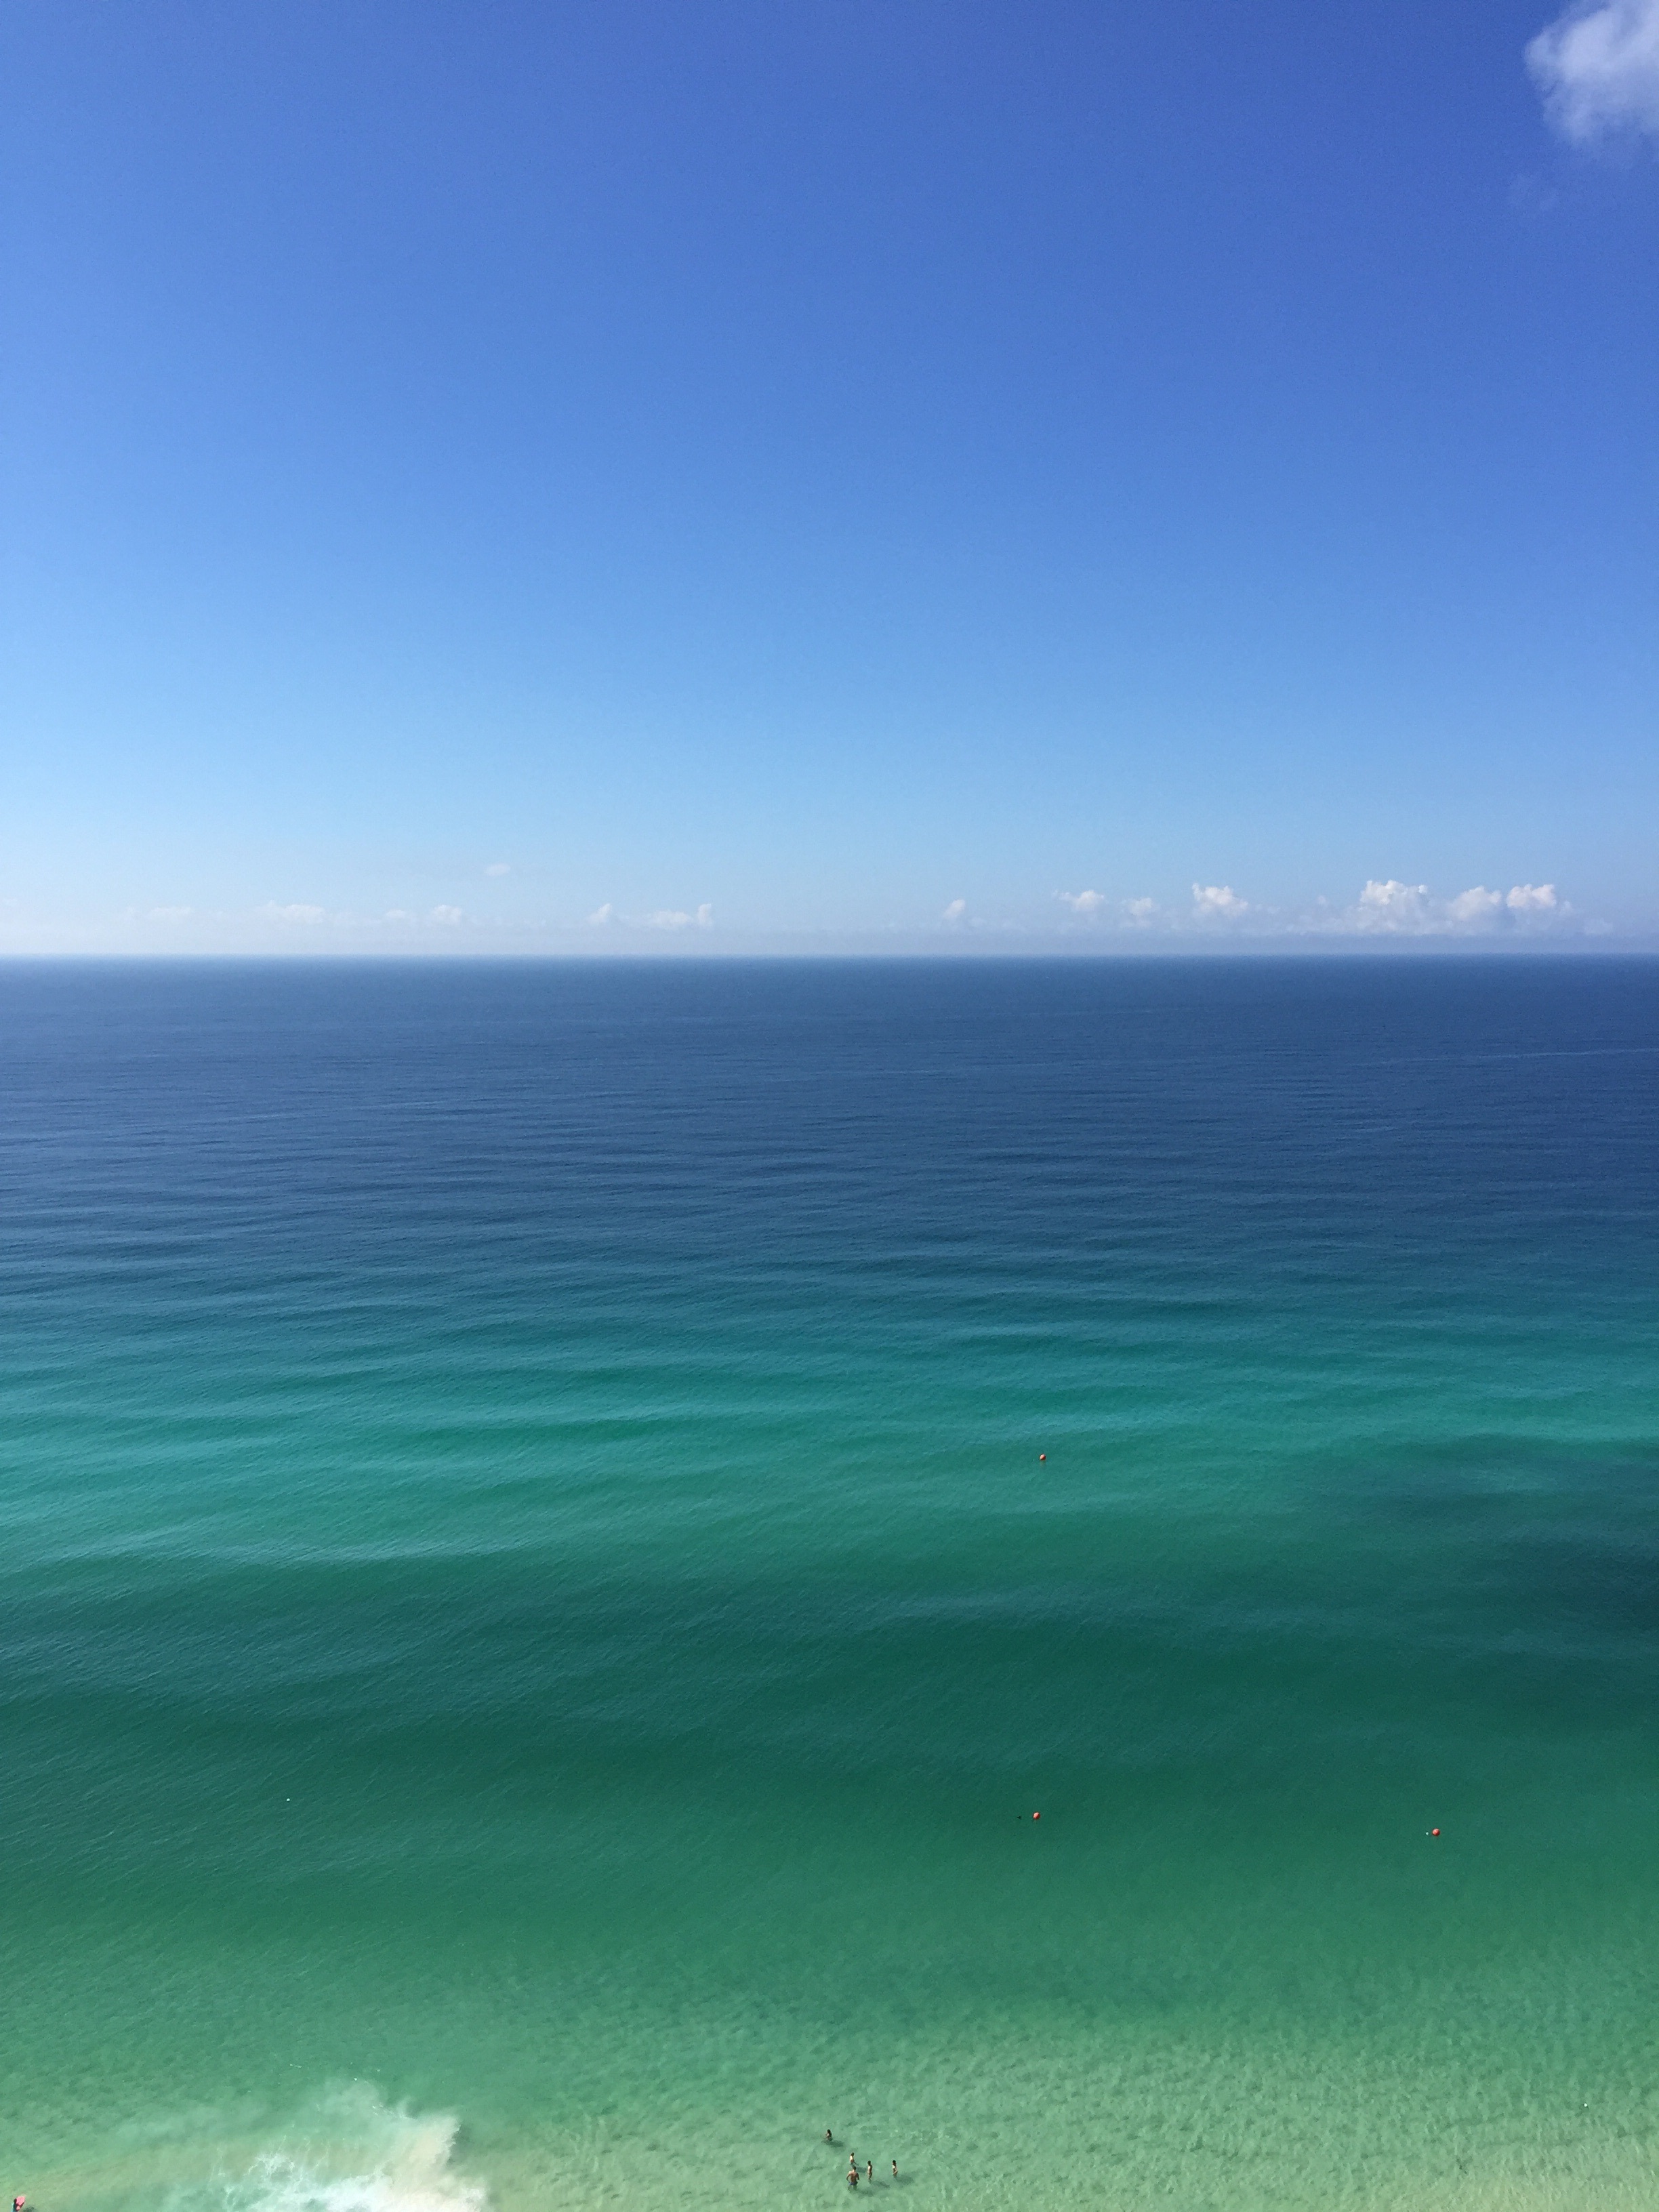
beach, sea, coast, ocean, horizon, cloud, sky, sunlight, shore, wave, dawn, summer, dusk, bay, body of water, cape, wind wave